Partial Terms of Endearment

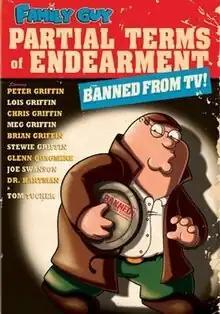
DVD cover

"Partial Terms of Endearment" is the 21st and final episode of the eighth season of the animated sitcom "Family Guy". Directed by Joseph Lee and written by Danny Smith, the episode originally aired on BBC Three in the United Kingdom on June 20, 2010, and has not been allowed to air in the United States on Fox, the original television network of the series, due to its controversial nature. This is also the last episode to be presented in full screen, before the series switched to widescreen, and it is the final episode to feature the opening sequence that was updated during the second season.